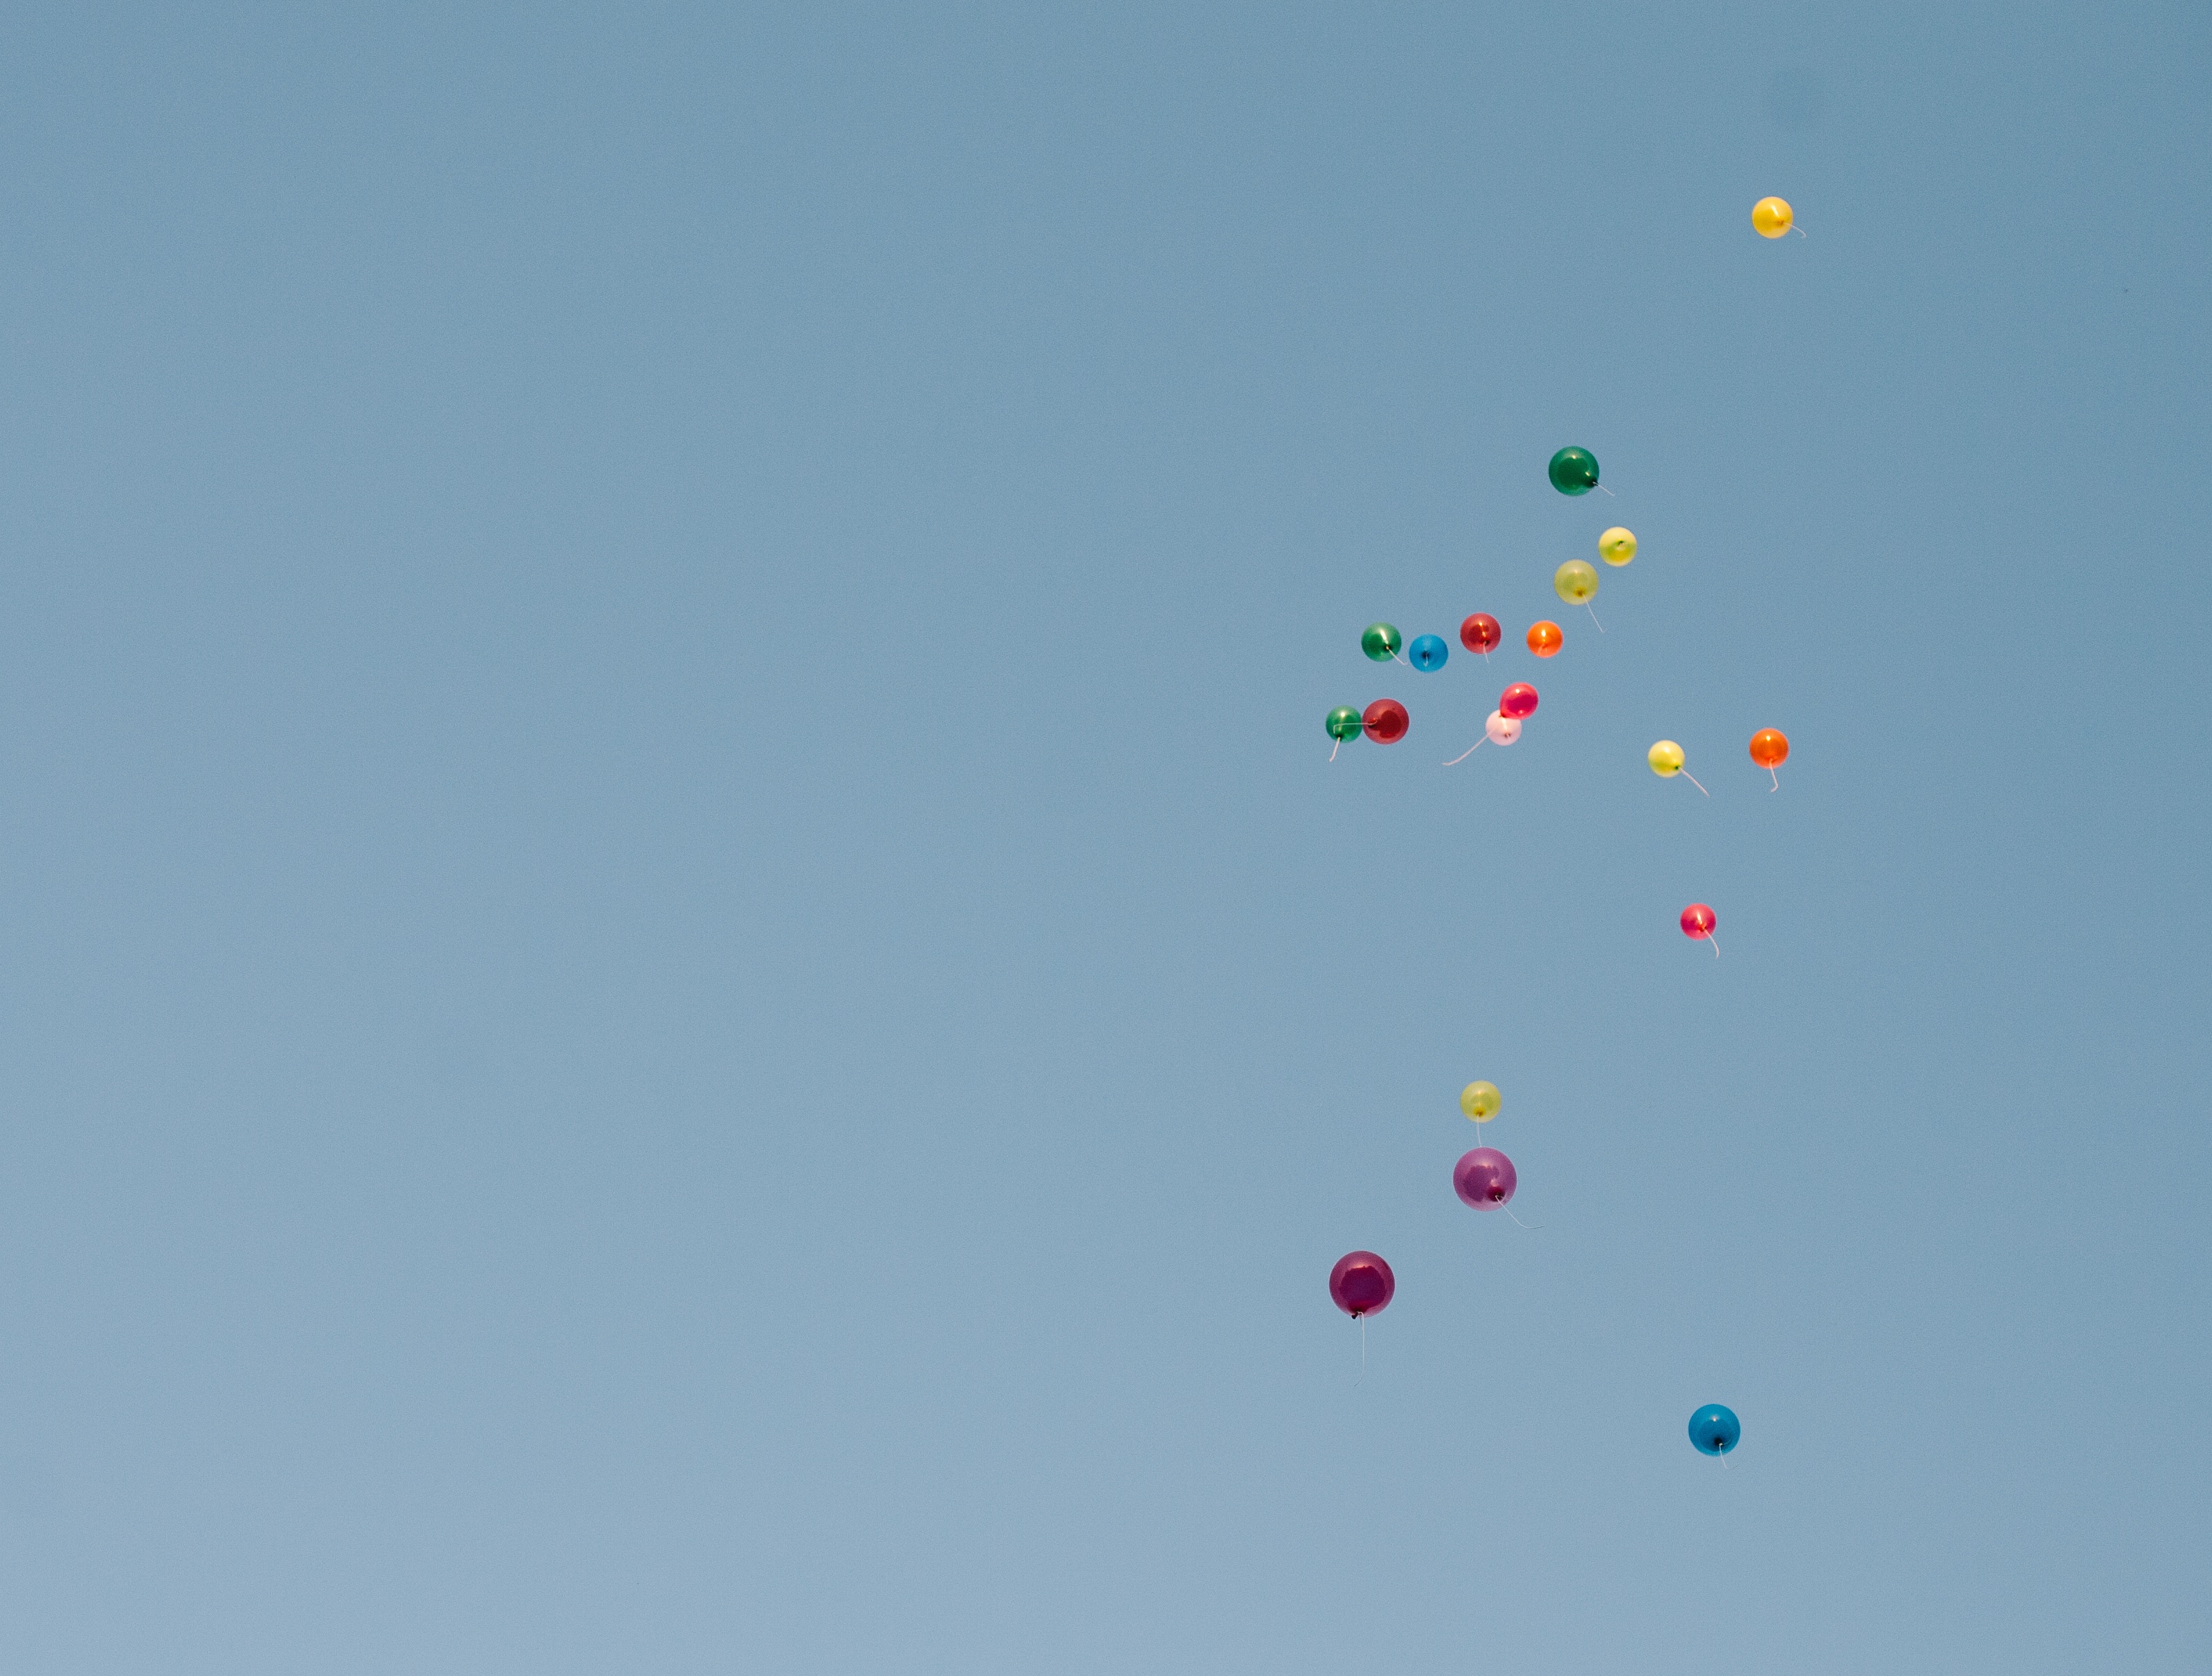
sky, balloon, hot air balloon, aircraft, vehicle, toy, parachute, hot air ballooning, atmosphere of earth